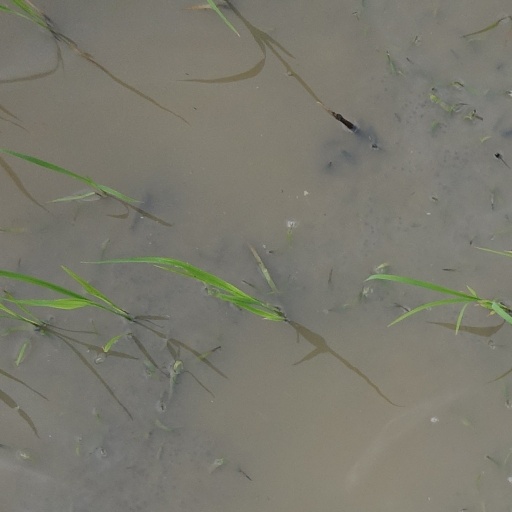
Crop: rice